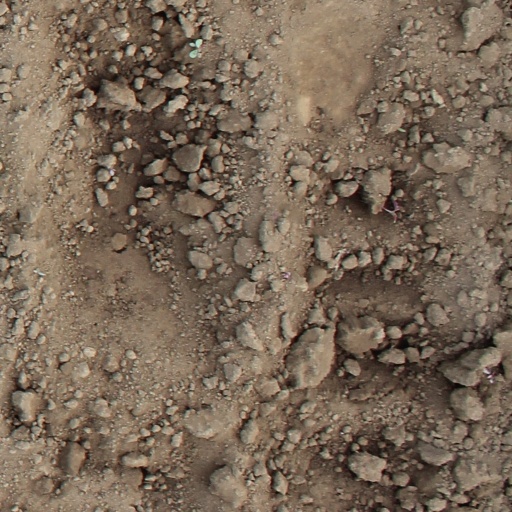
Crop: soybean